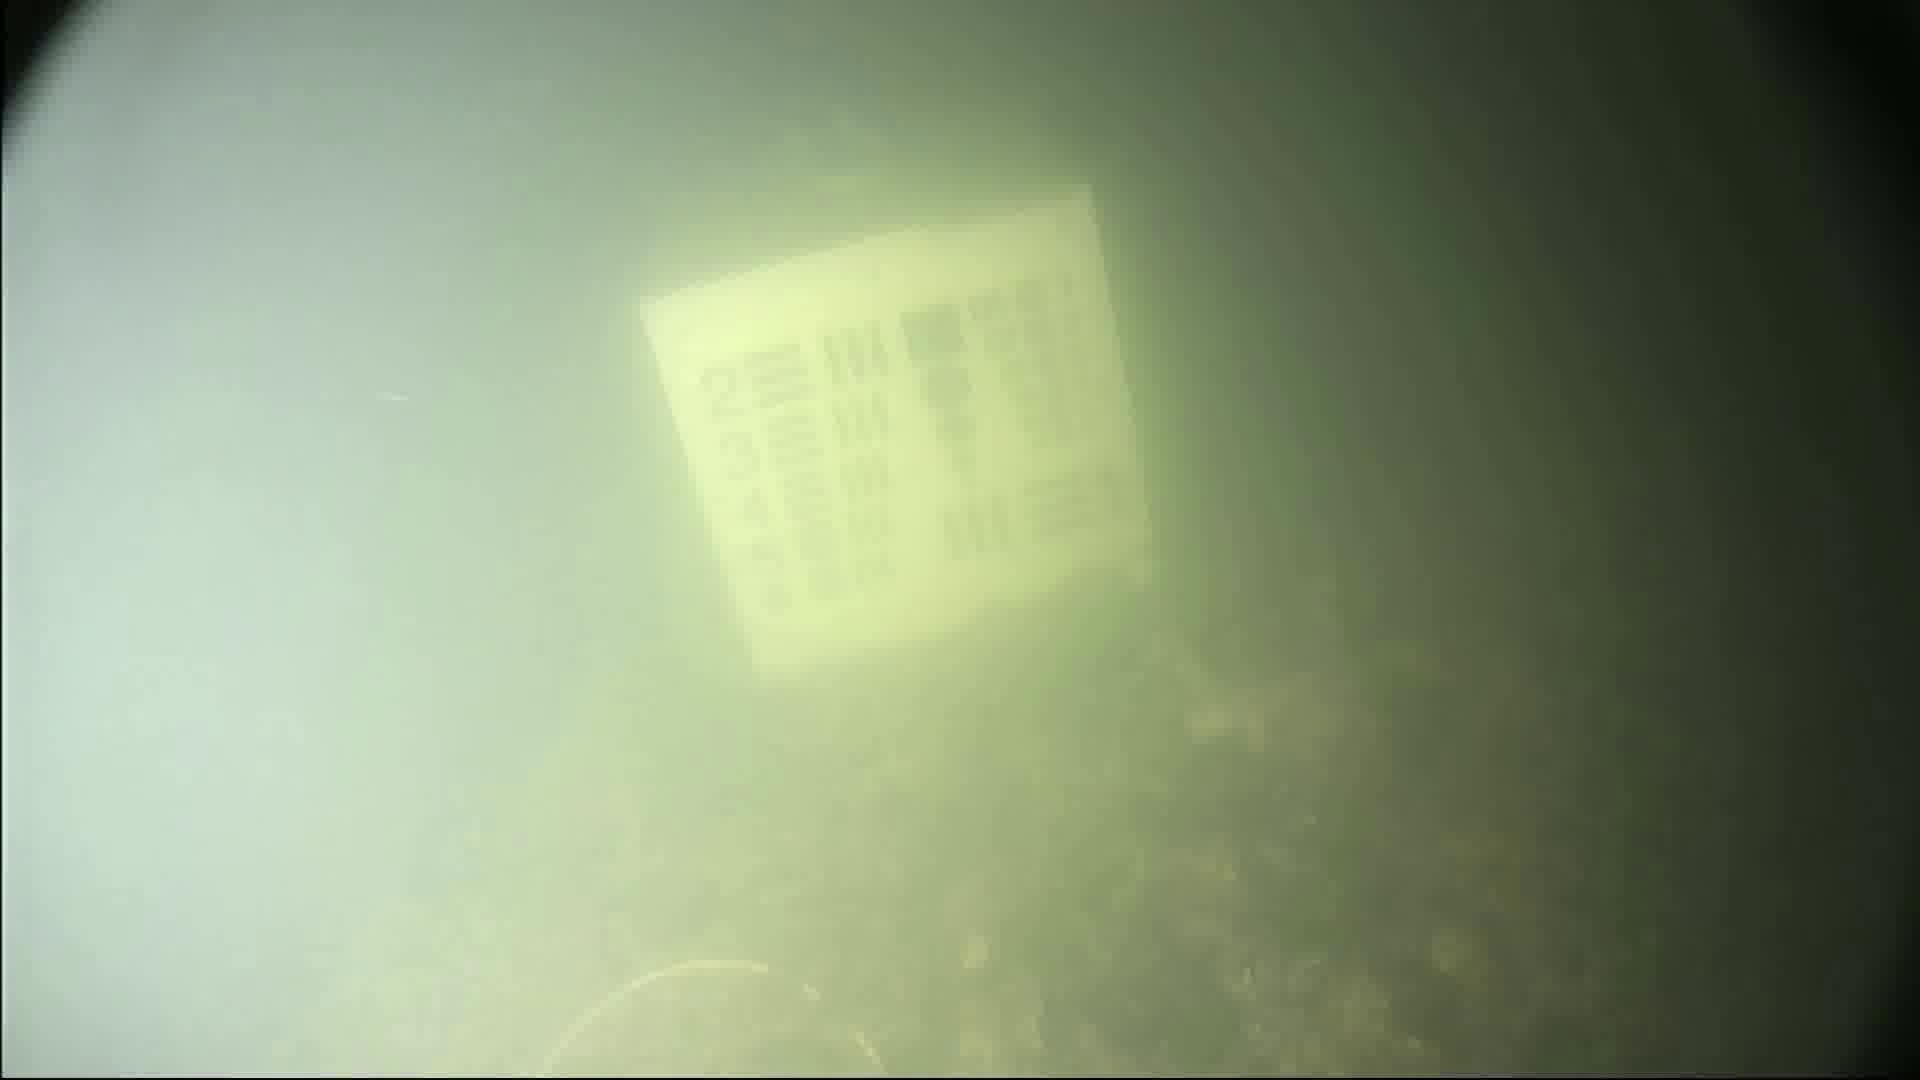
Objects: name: crab